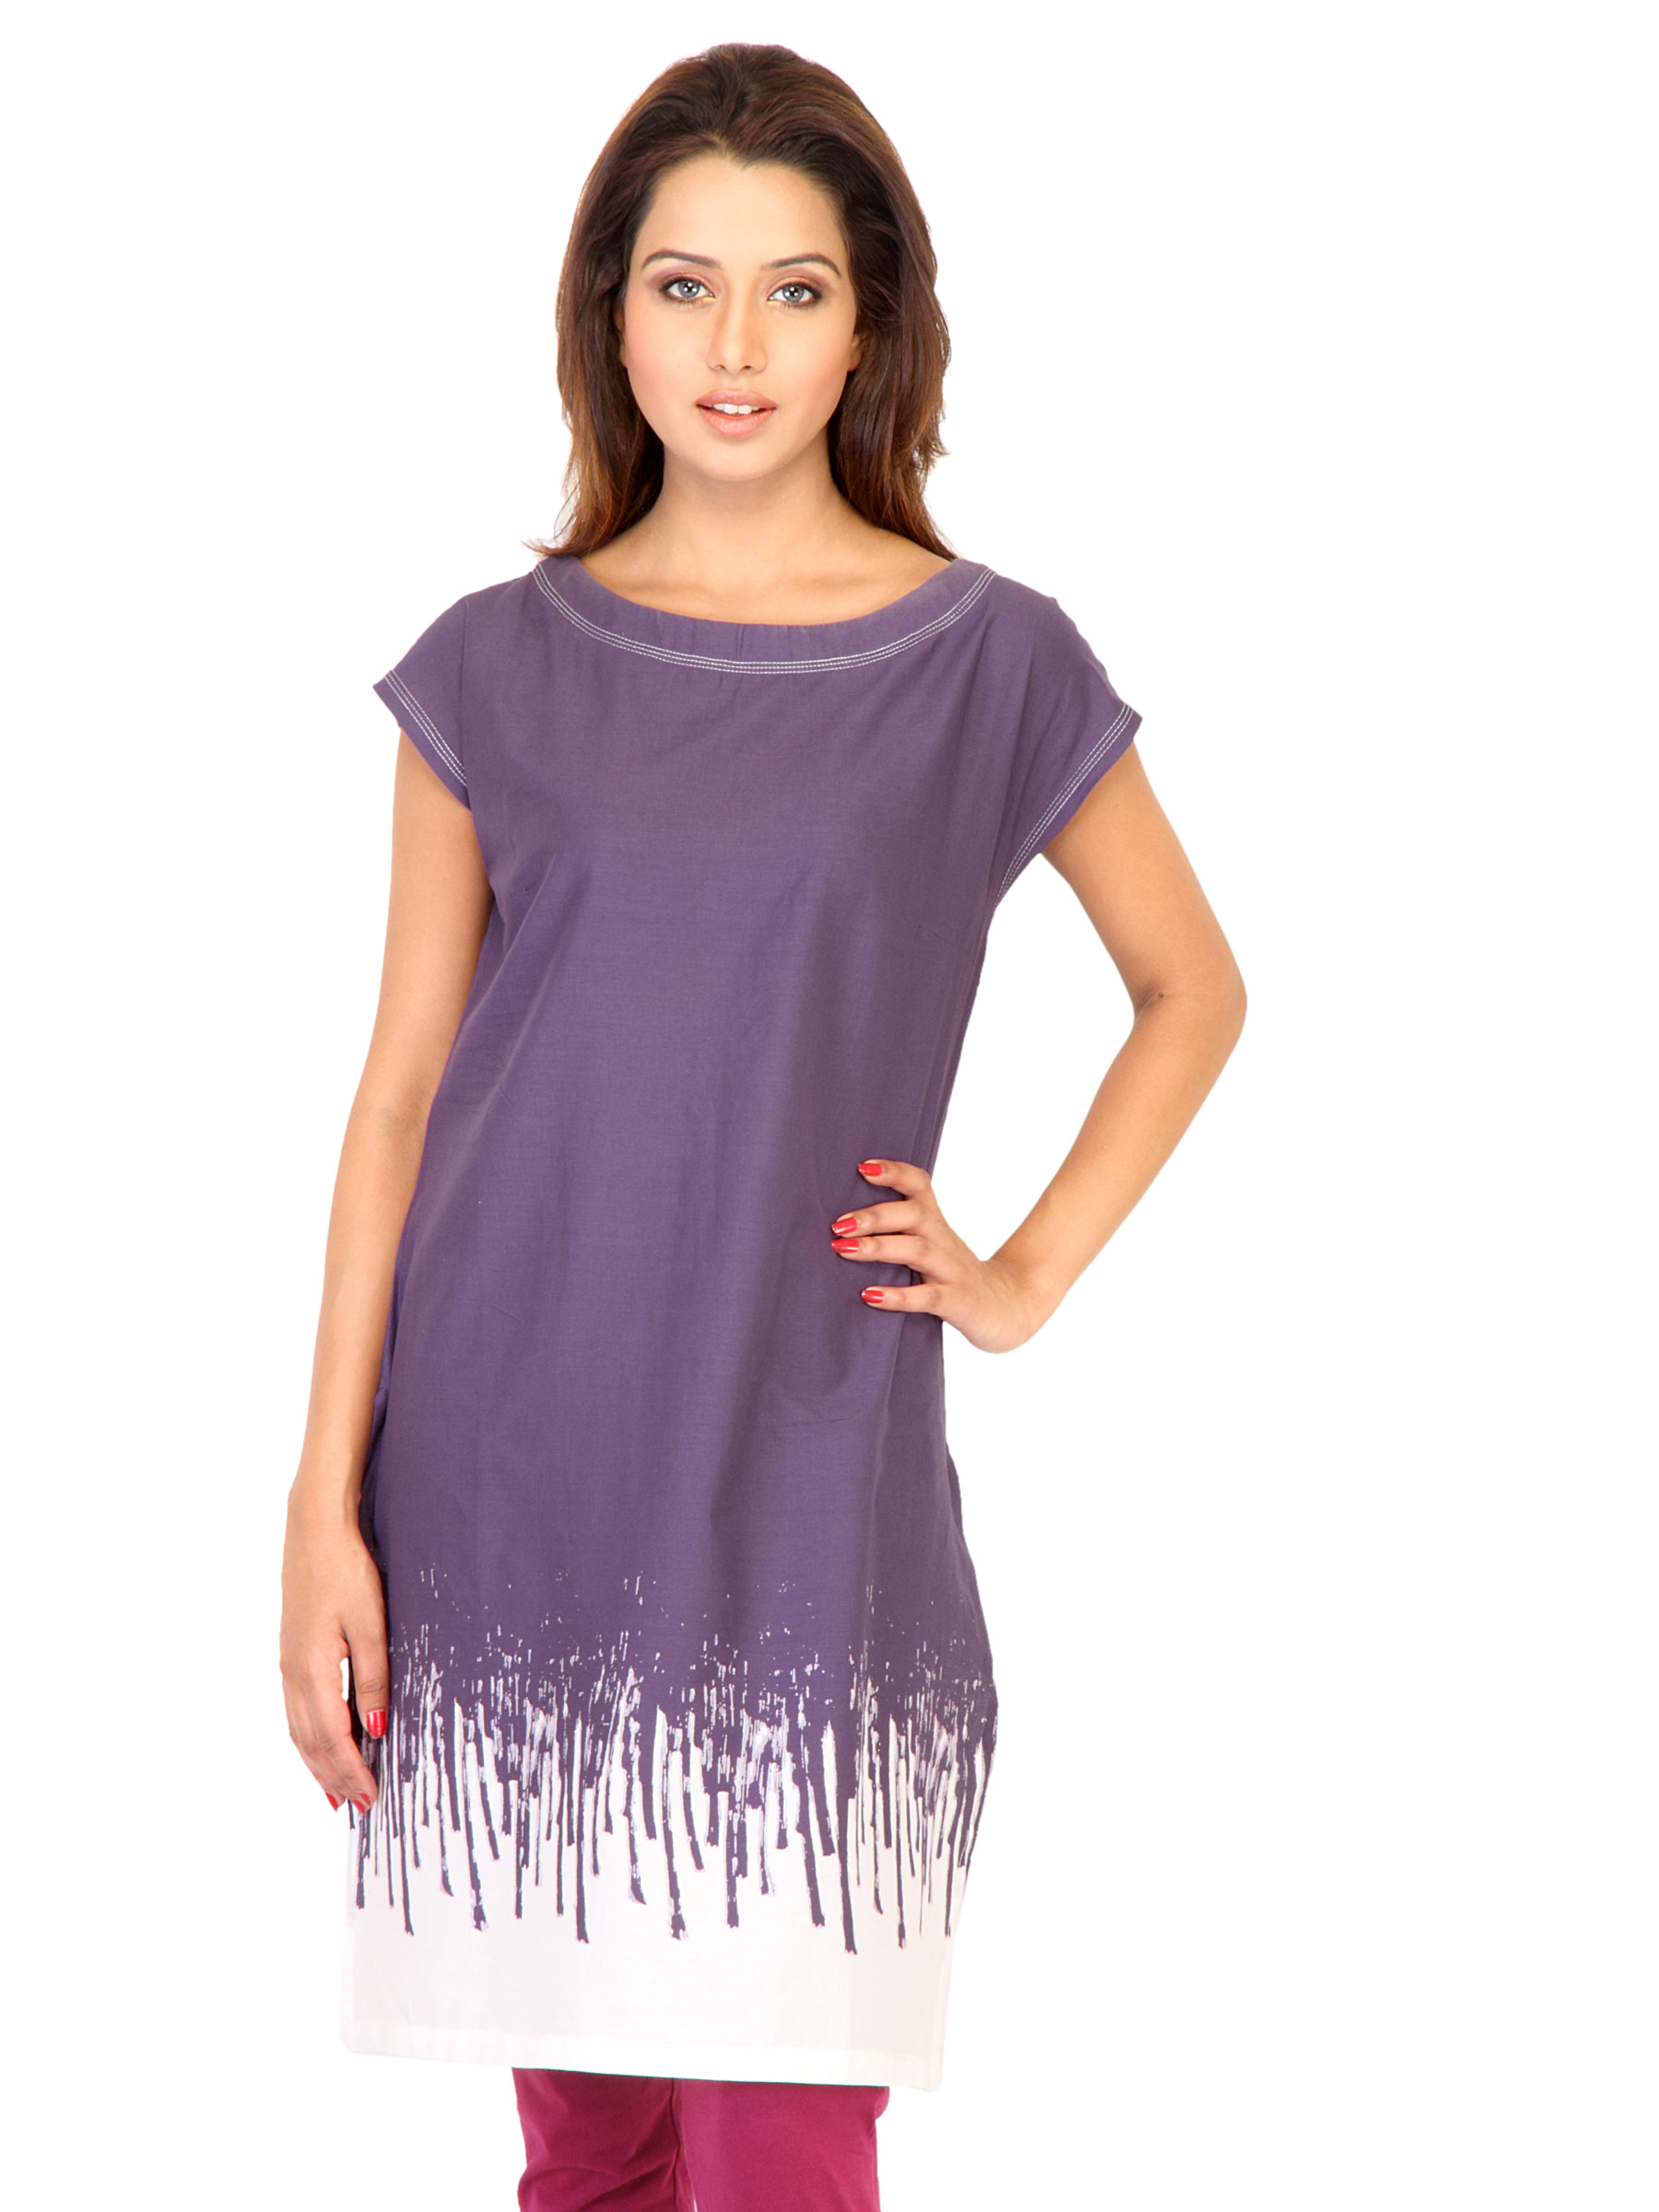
W Women Printed Violet Kurtas
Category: Apparel / Topwear / Kurtas
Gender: Women
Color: Purple
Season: Fall 2011
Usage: Ethnic